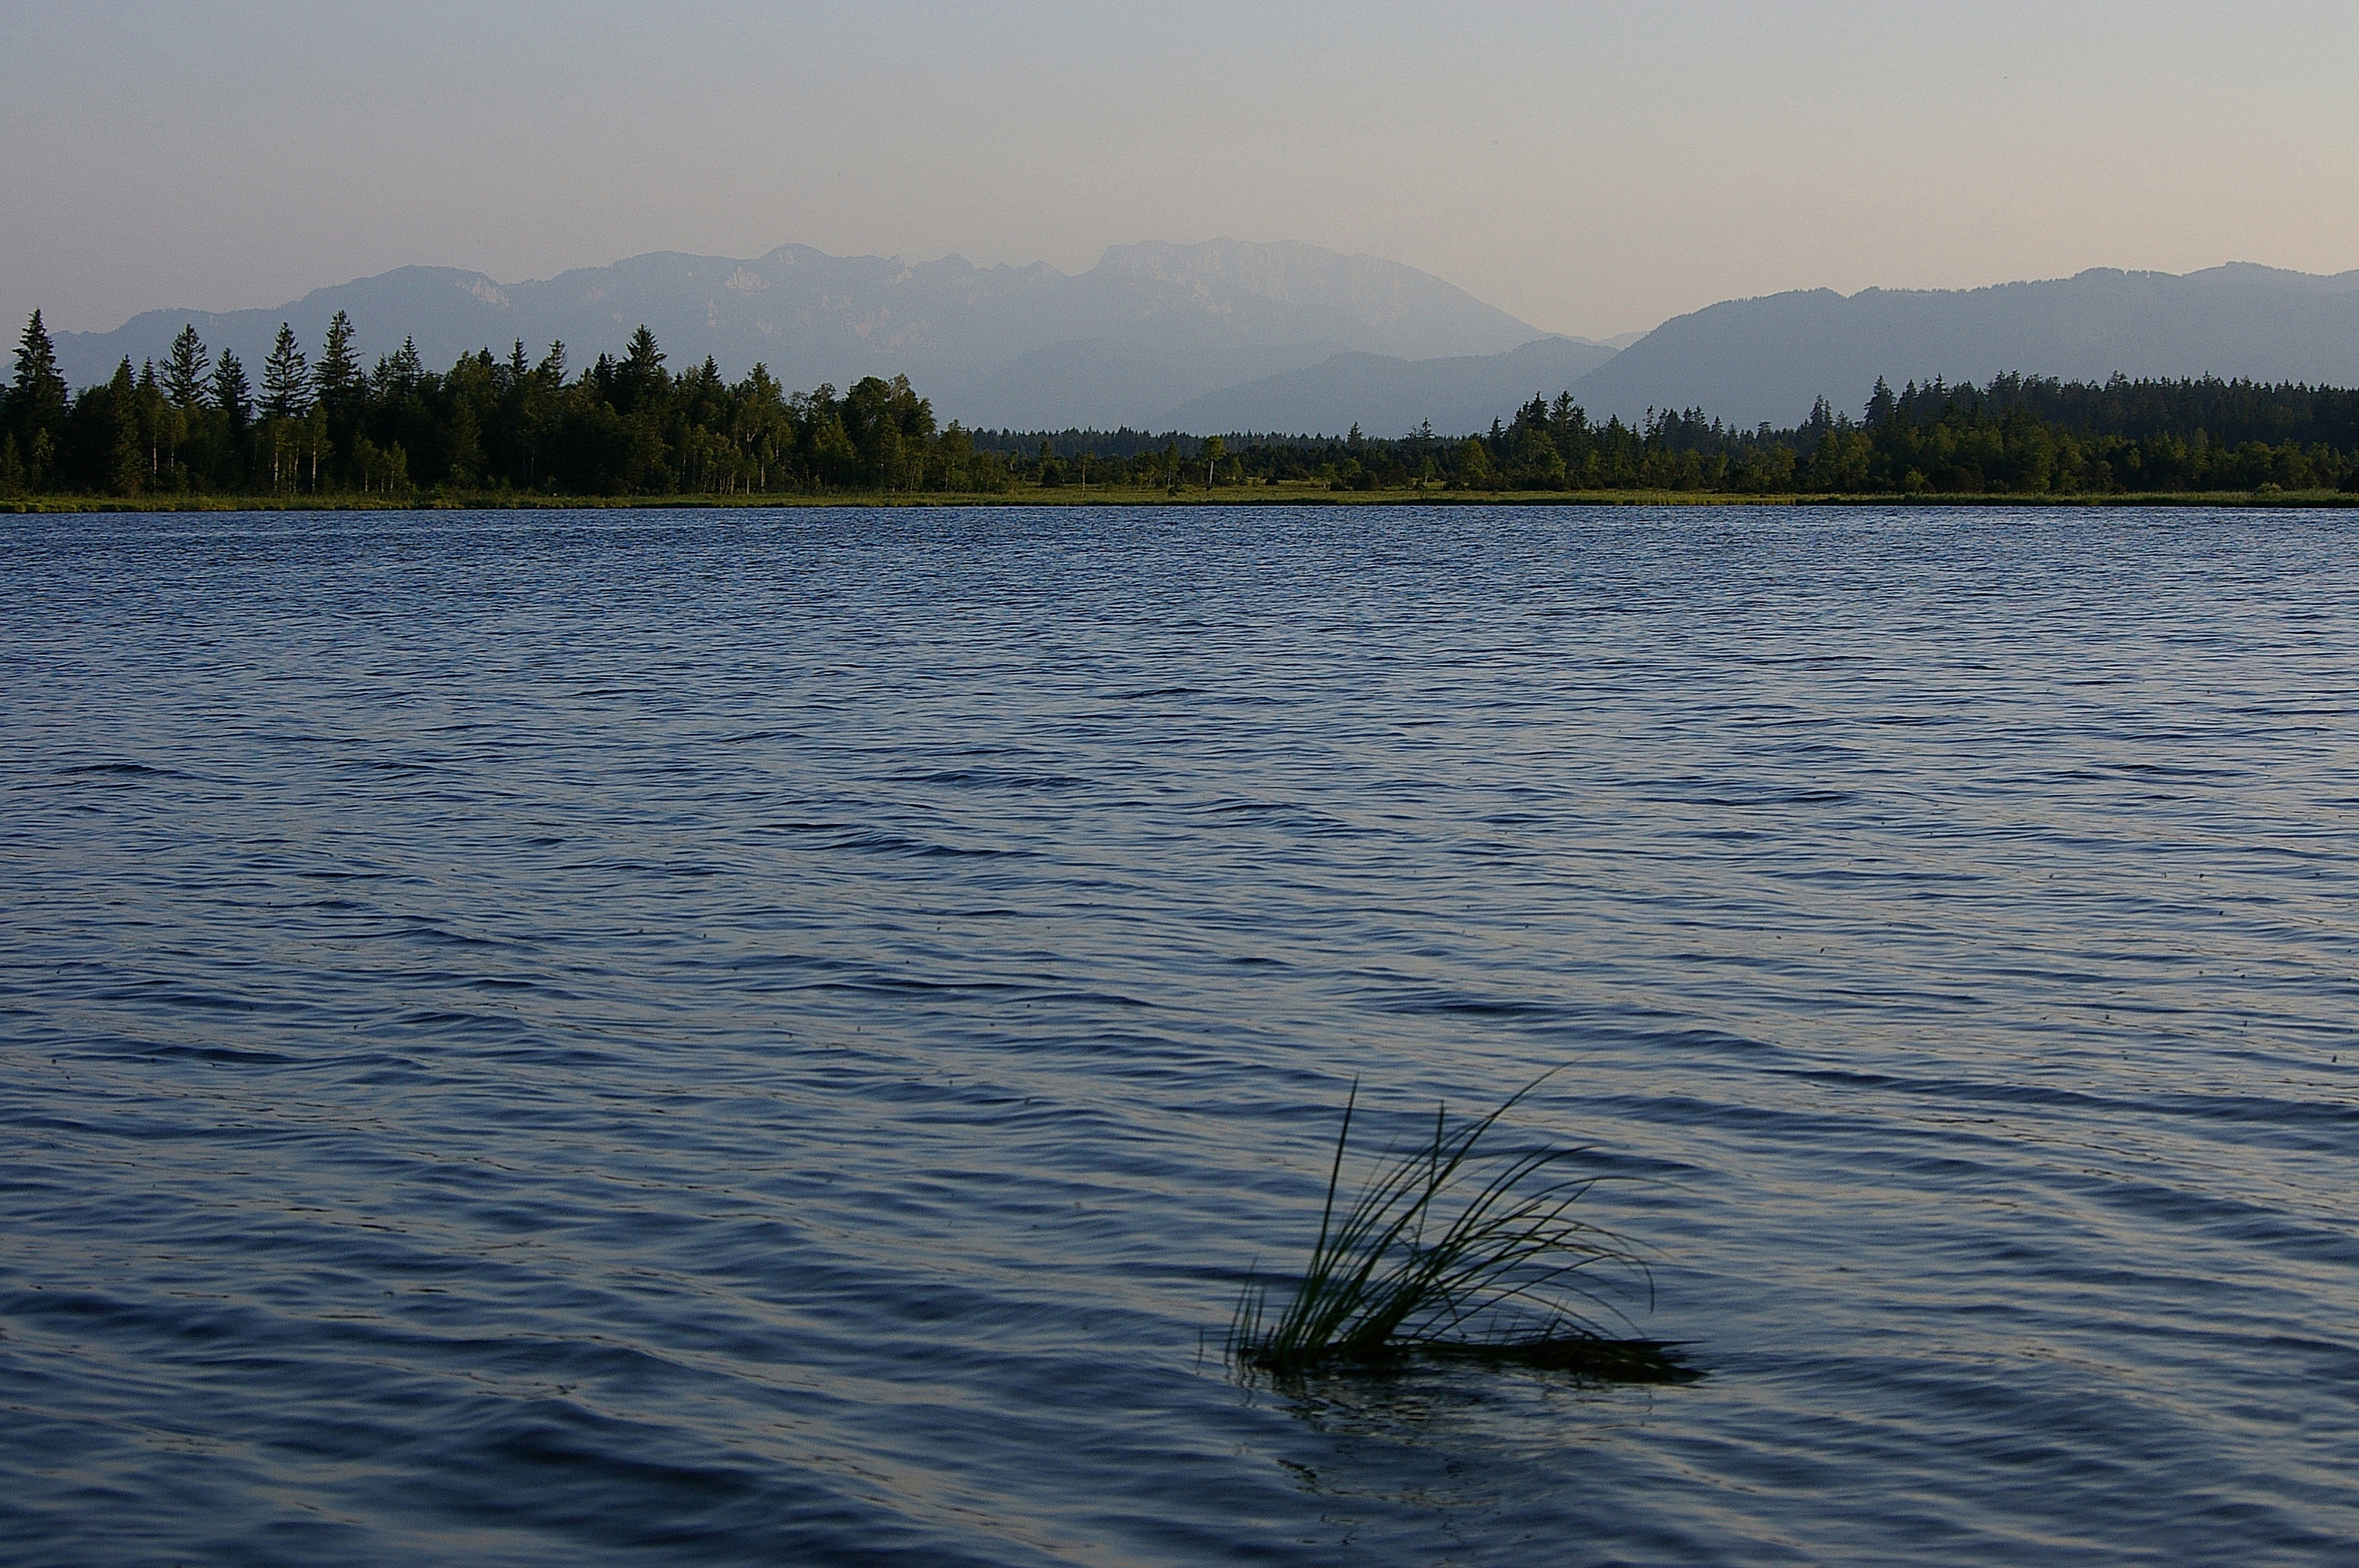
sea, water, nature, forest, sky, boat, shore, lake, river, dusk, swim, reflection, vehicle, holiday, bay, alpine, blue, reservoir, body of water, trees, boating, mountains, rush, mood, loch, moorland, grasses, upper bavaria, kirchsee